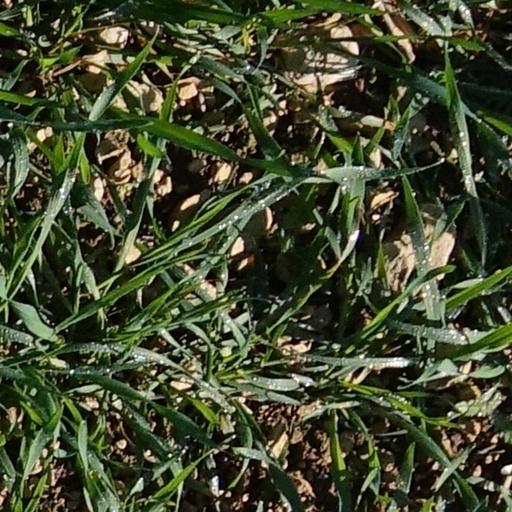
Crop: wheat